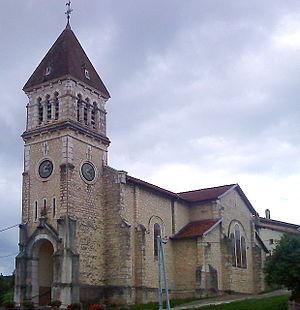
L'église de la commune de Maillat (Ain, France)
Maillat est une commune française, située dans le département de l'Ain en région Auvergne-Rhône-Alpes.